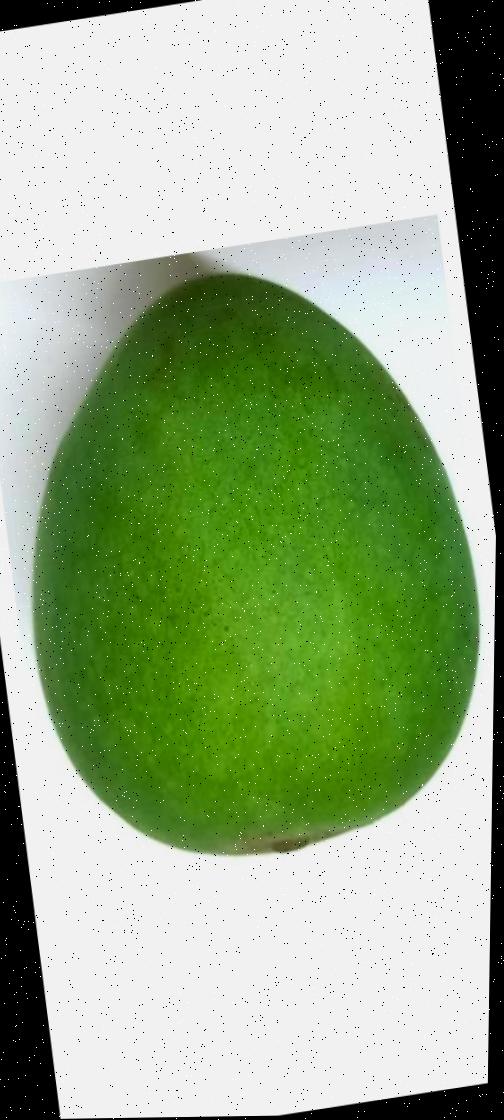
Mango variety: Harivanga